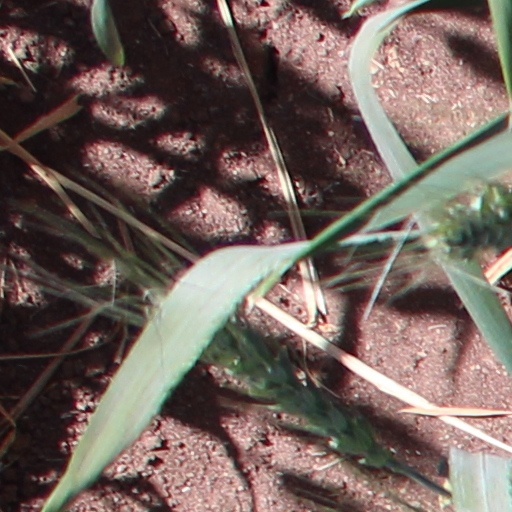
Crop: wheat